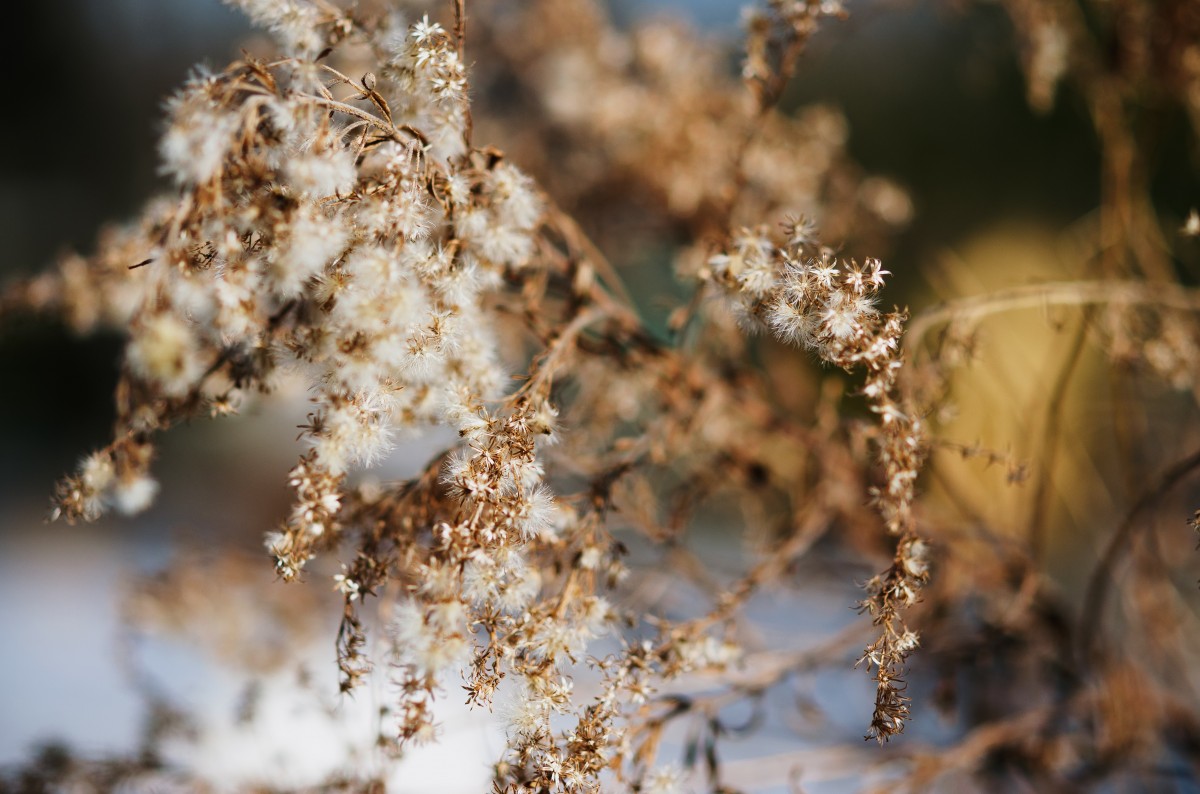
Tags: water, nature, branch, blossom, snow, winter, plant, sunlight, leaf, flower, frost, ice, spring, autumn, flora, season, twig, close up, freezing